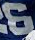
Number: 6